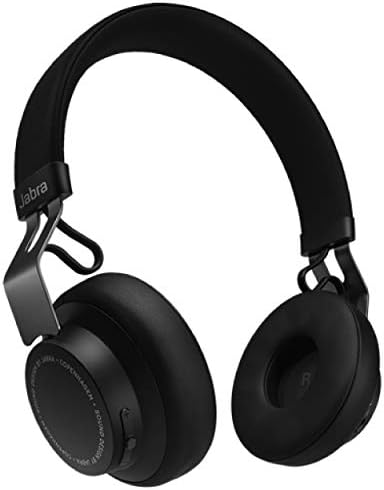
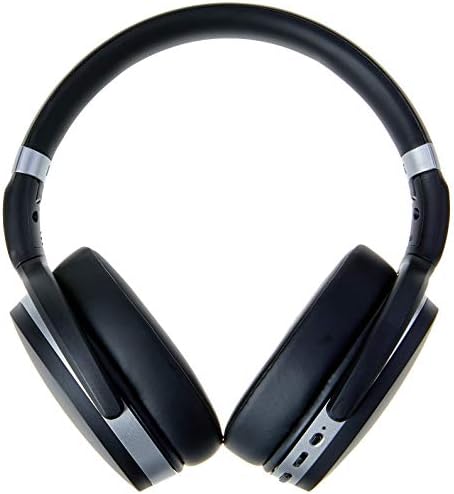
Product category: headphones
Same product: no